Ed Cooke (author)

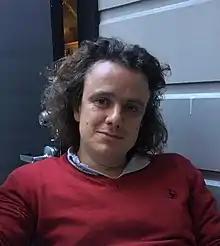
Ed Cooke in 2016

Edward "Ed" Cooke (born 1982) is a British entrepreneur and author of "Remember, Remember: Learn the Stuff You Thought You Never Could". He is also a Grand Master of Memory and the co-founder of Memrise, a freemium online educational platform that uses memory techniques to optimise learning. He grew up in Oxfordshire.